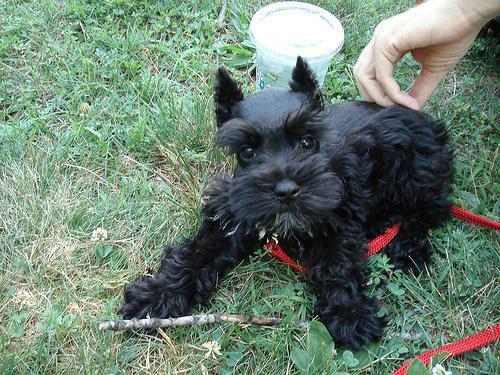
miniature_schnauzer